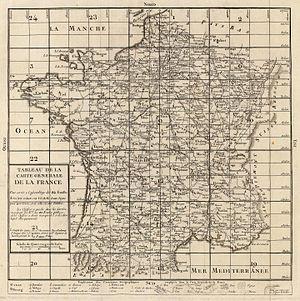
Carte de France, coordonnées rectangulaires, échelle
Le réseau routier de la France au XVIIIᵉ siècle rend compte de l'évolution de l'ensemble des routes et voies de communication permettant d'assurer des déplacements terrestres sur le territoire national, des modes d’échanges et de déplacement, de l’administration, du financement et de la construction des routes et des ouvrages entre l'an 1700 et l'an 1800. Il fait suite à l'article Réseau routier de la France au XVIIe siècle.
Cette page concerne l'année 1750 du calendrier grégorien.
La carte de Cassini ou carte de l'Académie est la première carte topographique et géométrique établie à l'échelle du royaume de France dans son ensemble. Il serait plus approprié de parler de carte des Cassini, car elle a été dressée par la famille Cassini, principalement César-François Cassini et son fils Jean-Dominique Cassini au XVIIIᵉ siècle.
Saint-Cyprien est un quartier de la ville de Toulouse. Situé sur la rive gauche de la Garonne, il a connu un fort développement ces dernières années.